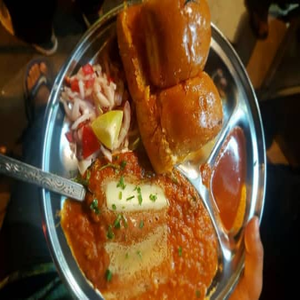
Dish: pavbhaji